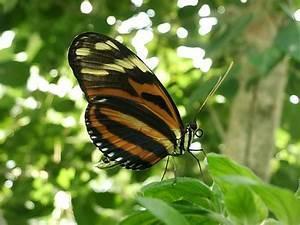
butterfly